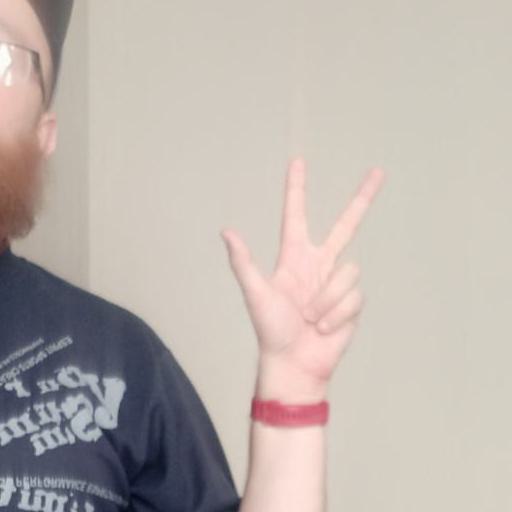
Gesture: three2